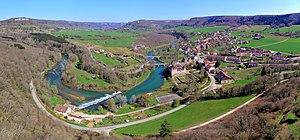
Le village de Cléron au bord de la Loue
Cléron est une commune française située dans le département du Doubs en région Bourgogne-Franche-Comté.